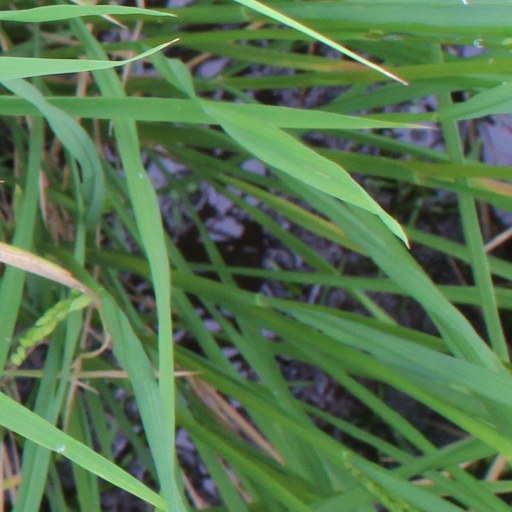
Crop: rice